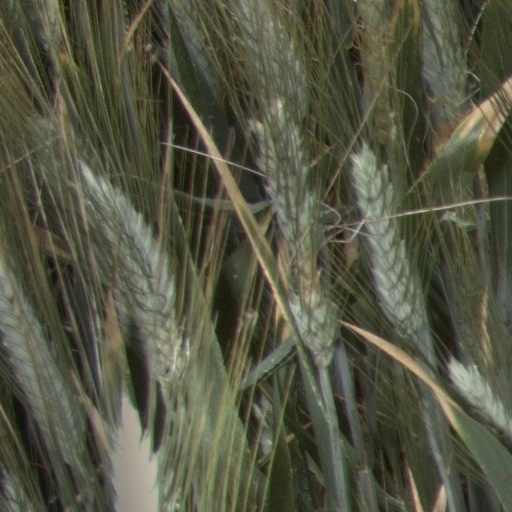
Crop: wheat